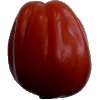
Label: tomato_heart